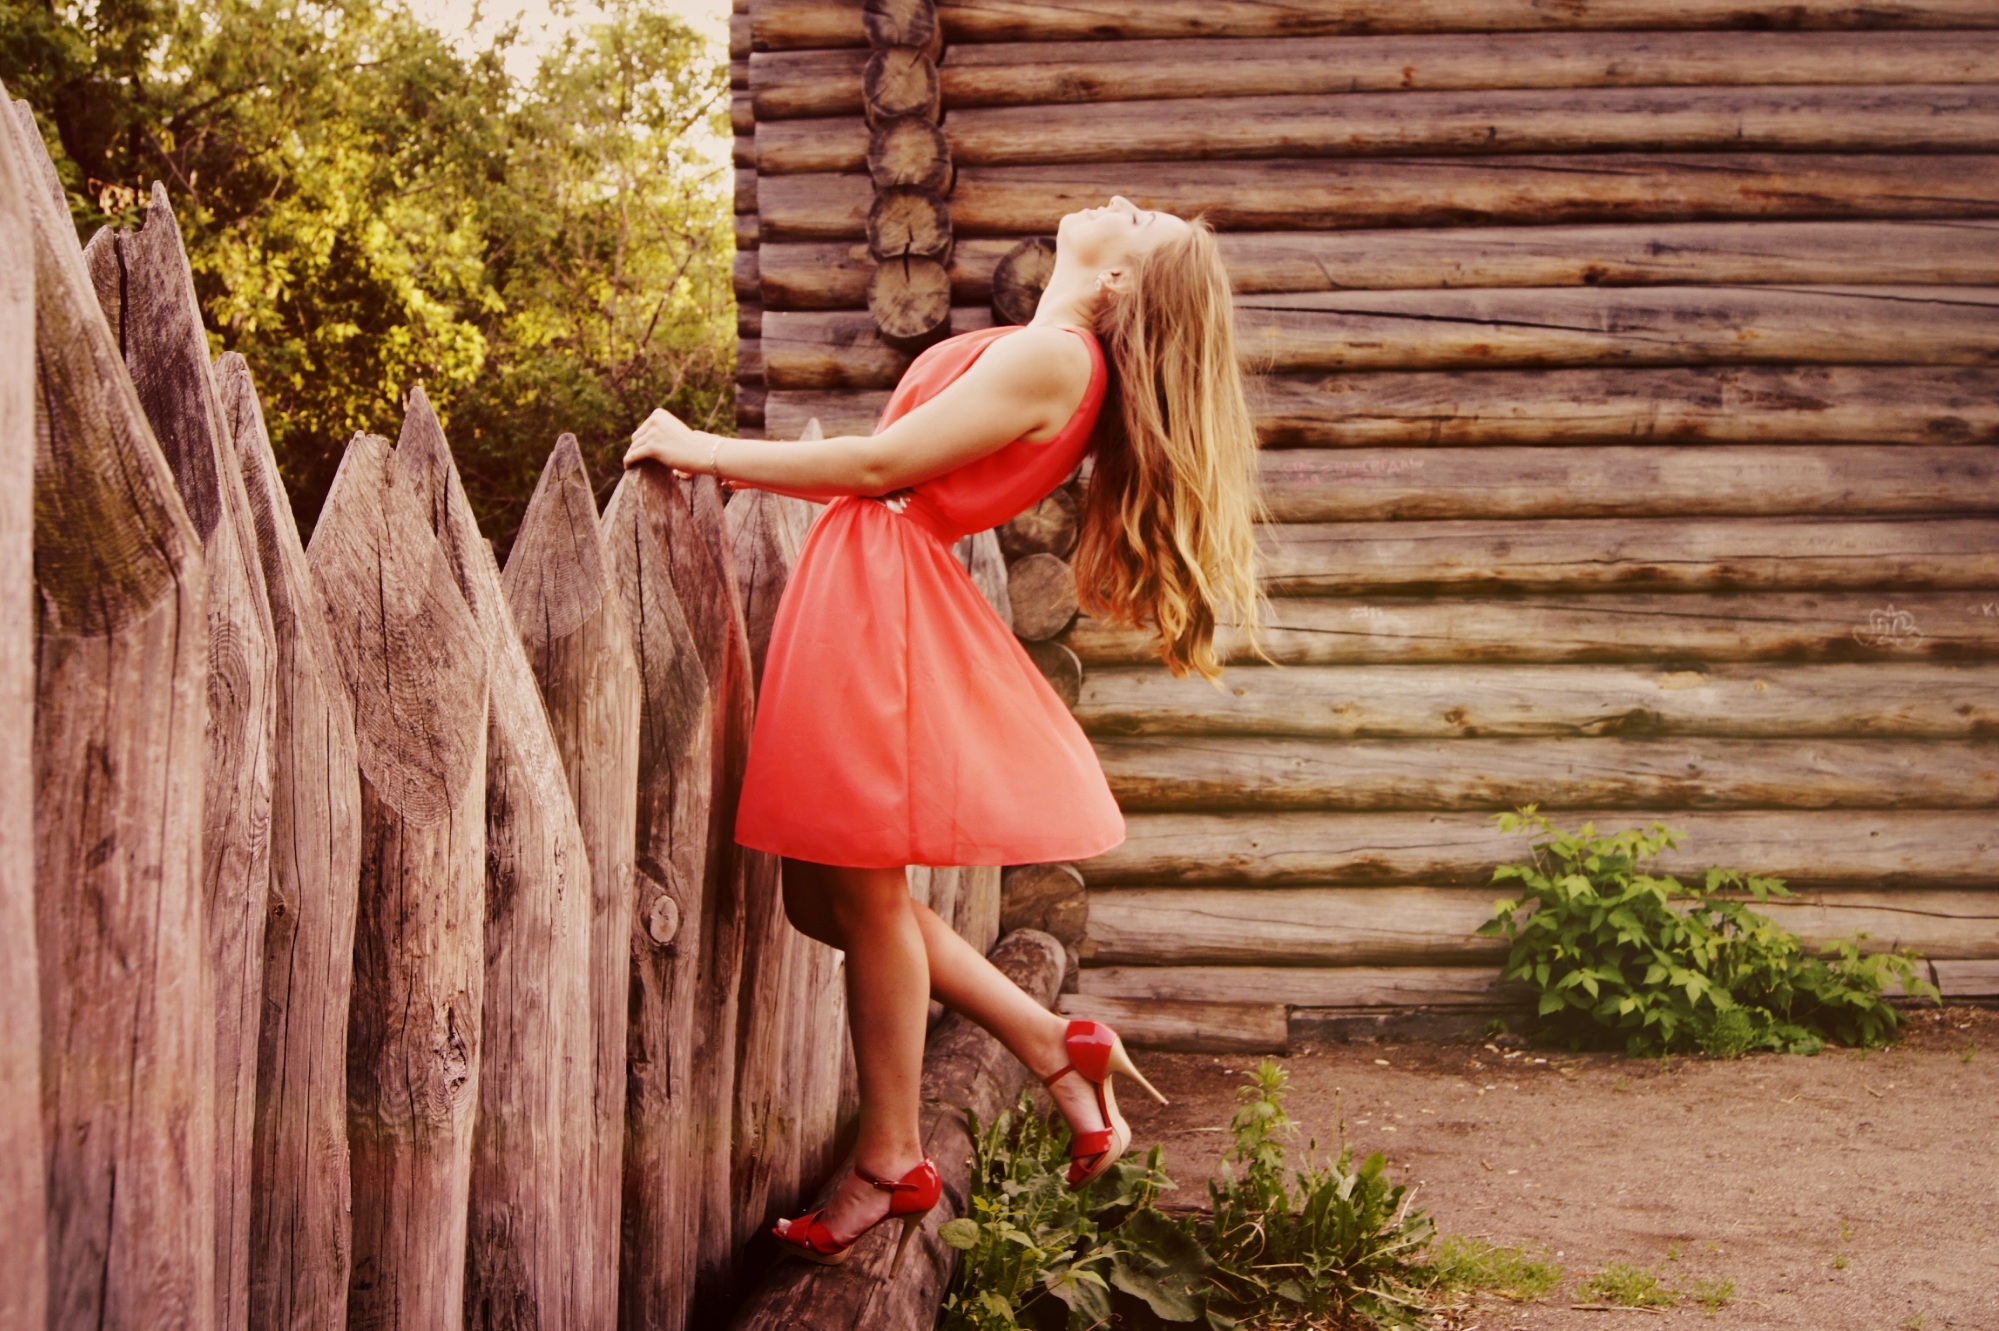
people, girl, woman, hair, flower, wind, photo, summer, female, model, spring, red, youth, autumn, fashion, freedom, lady, season, hairstyle, long hair, shoes, dress, hands, heels, beauty, beautiful, fine, russia, posture, photoshoot, femininity, tenderness, photo shoot, red dress, ease, riddle, art model, tomsk, dl